EasyGo

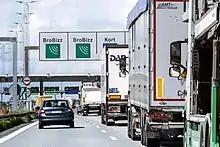
Toll collection area at the Great Belt Bridge (BroBizz in green lanes)

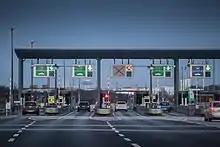
Toll collection area at the Øresund Bridge (BroBizz in green lanes)

EasyGo was Europe's first commercial cross-border toll collection service. Initial discussions began in 2004, when the Svinesund Bridge between Norway and Sweden was being built. The Norwegian Public Roads Administration and the Swedish Transport Agency, together with Sund & Bælt (operator of the Great Belt Fixed Link) and Øresundsbro Konsortiet (Danish/Swedish joint venture, operator of the Øresund Bridge),established EasyGo in 2007.